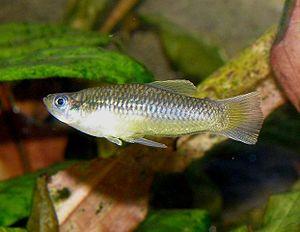
Le genre Priapella regroupe plusieurs espèces de poissons de la famille des Poeciliidae.